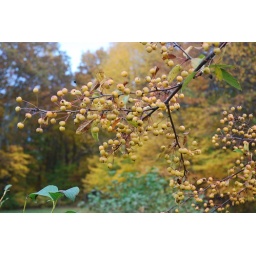
crabapple malus bob white in fruit